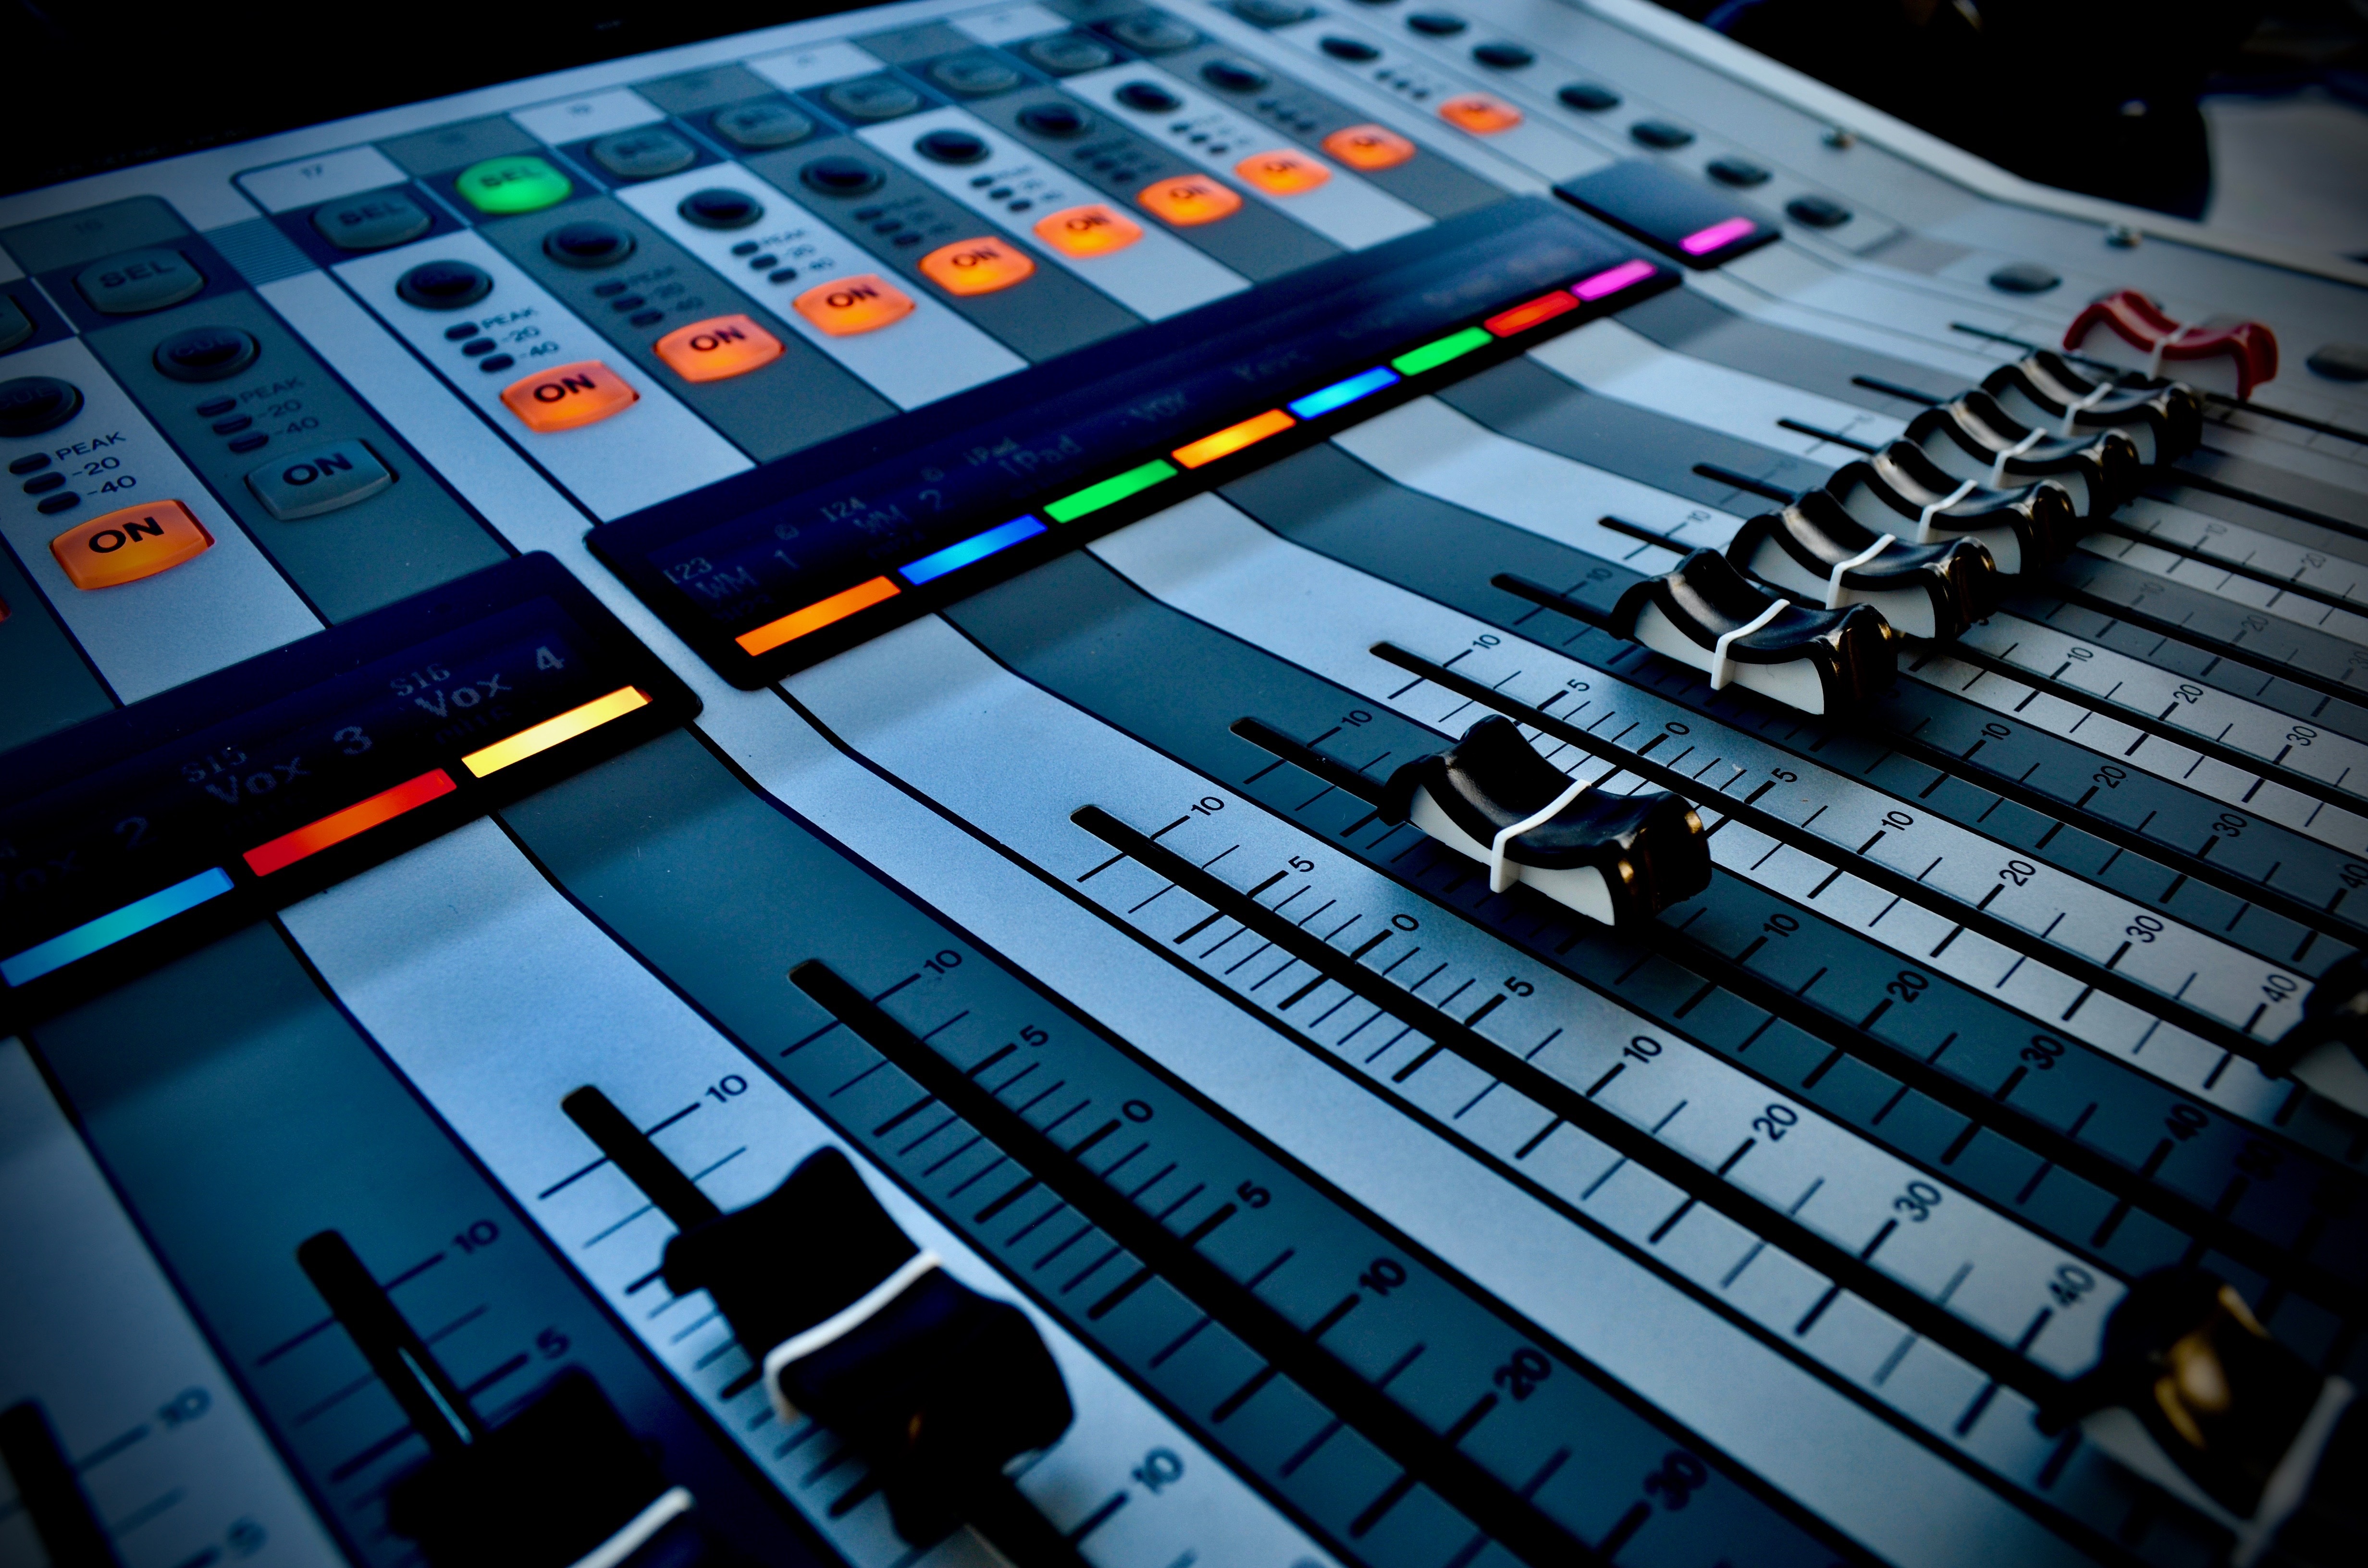
singer, band, yamaha, audio, mixer, screenshot